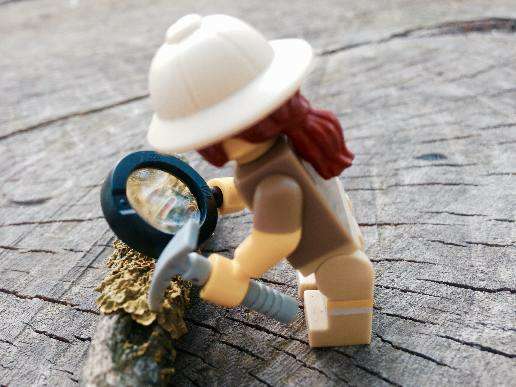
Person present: No